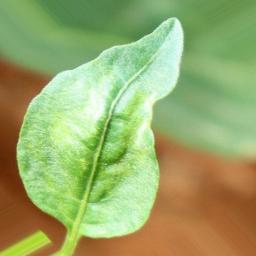
Label: mites_and_trips